Bangladesh Military Academy

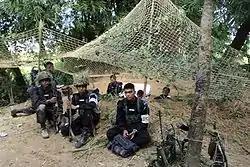
Outdoor exercise

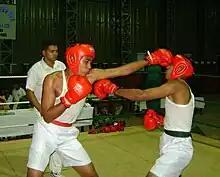
Cadet's boxing competition

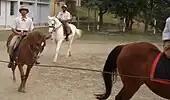
Riding Club

This training is mainly conducted to prepare the cadets of long courses for qualifying in the Bachelor of Arts (BA)/Bachelor of Science (BSc) (Pass Course) examinations. From 67 BMA Long Course, there will be a common degree. That is Bachelor of Defence Studies (BDS). From 75 BMA Long Course there are 8 subjects to study: International relations, BBA, Economics, Physics, Computer Science, & Engineering, Electrical, Electronics & Communications Engineering, Mechanical Engineering, and Civil Engineering. The academic training also aimed at developing communication skill both in English and Bangla through oral and written expression, create awareness of current national, regional and international affairs, widen mental horizon and sense of reasoning.